Bab Bou Jeloud

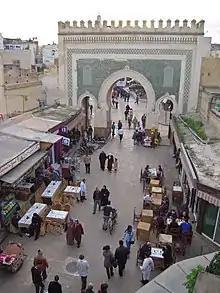
The inner (eastern) side of the gate

The structure is a triple-arched gate that makes use of Moorish architectural forms, with pointed horseshoe arches and a crenelated top. Both the inner and outer facades are covered in polychrome tiles featuring arabesques and Moroccan geometric motifs, with the outer facade predominantly blue and the interior facade predominantly green-ish. Strangely, the actual doors of the gate seem to close and lock from the outside; perhaps an indication that the French administration saw it partly as a means of controlling the movement of the inhabitants inside the medina.